Post Malone

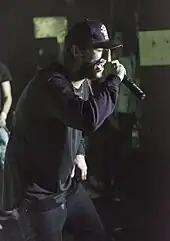

According to Malone, he chose "Post Malone" as his stage name when he was "14 or 15". The name was rumored to be a reference to the professional basketball player Karl Malone, but Malone later explained that "Post" is his last name, and he used a "rap name generator" to get "Malone". At the age of 16, using audio editor Audacity, Malone released his first mixtape, "Y.A.T.R.", also known as "Young and After Them Riches", in 2014. He showed it to some of his classmates at Grapevine High School. He was voted "Most Likely to Become Famous" by his classmates as a senior in high school. He worked at a Chicken Express as a teenager.